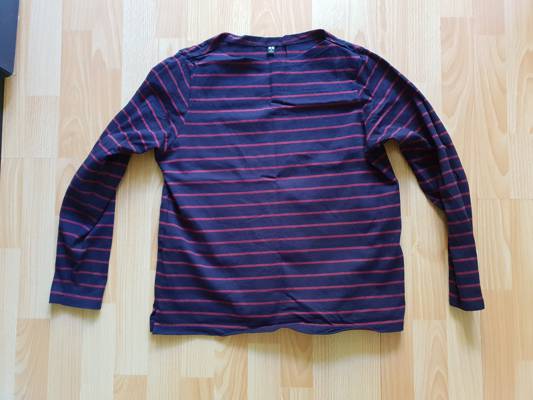
Waste category: clothes